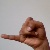
The image shows a hand gesture representing the letter 'J' in Indian Sign Language.